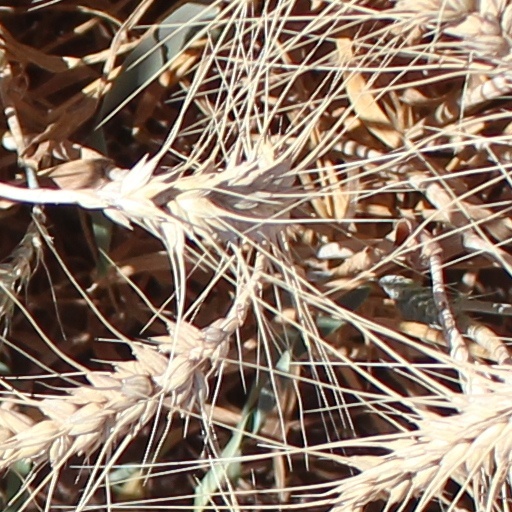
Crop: wheat